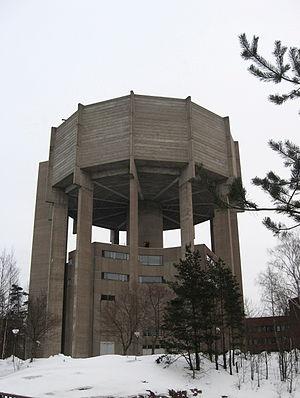
Le Château d'eau d'Otaniemi est un château d'eau situé dans le quartier d'Otaniemi à Espoo en Finlande.